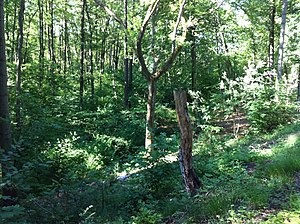
Vallum Sø / Dyrelivet
"""Jungle"" ved Vallum Sø."
Vallum Sø ligger på Djursland, ca. 1 km øst for Ryomgård. Søen er 11 ha stor og lavvandet, med en gennemsnitsdybde på 2,1 m og en maksimal dybde på 3,2 m. Søen er omgivet af flere forskellige naturtyper, især blandskov, ellesump, rørskov, enge og græsningsarealer med skotsk højlandskvæg. På den skovklædte vestside er terrænet kuperet, på østsiden er det mere fladt. Der findes flere kildevæld ved søen.